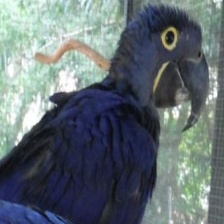
Species: HYACINTH MACAW
Scientific name: ANODORHYNCHUS HYACINTHINUS
ImageNet parent category: macaw